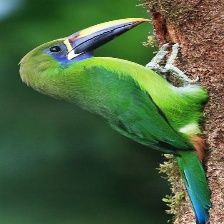
Species: BLUE THROATED TOUCANET
Scientific name: AULACORHYNCHUS CAERULEOGULARIS
ImageNet parent category: toucan